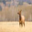
Label: deer